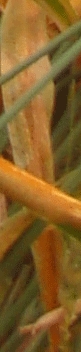
Label: Wheat___Brown_Rust